Kimiyasu Kudō

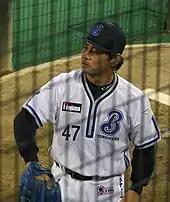
Kimiyasu with the Yokohama BayStars

Not yet satisfied to end his career, Kudoh would sign with the Yokohama BayStars. After pitching in domed stadiums from 1995 to 2006, Kudoh was pitching in the open-air Yokohama Stadium, the first time he had pitched outdoors regularly since his last days with Seibu in 1994. The 2007 season was the first and only time that Kudoh pitched over 100 innings with the BayStars. As the team's #5 starter, not much was expected of Kudoh, yet he still went 7–6 with a 3.91 ERA in 19 appearances with the 'Stars. He also won at least one game for the 23rd consecutive season, breaking Tetsuya Yoneda's previous record of 22 consecutive seasons with a win.